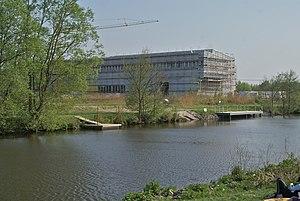
Hamburg (Bergedorf), Allemagne: Le début des travaux du projet Schleusengärten aux berges du Schleusengraben